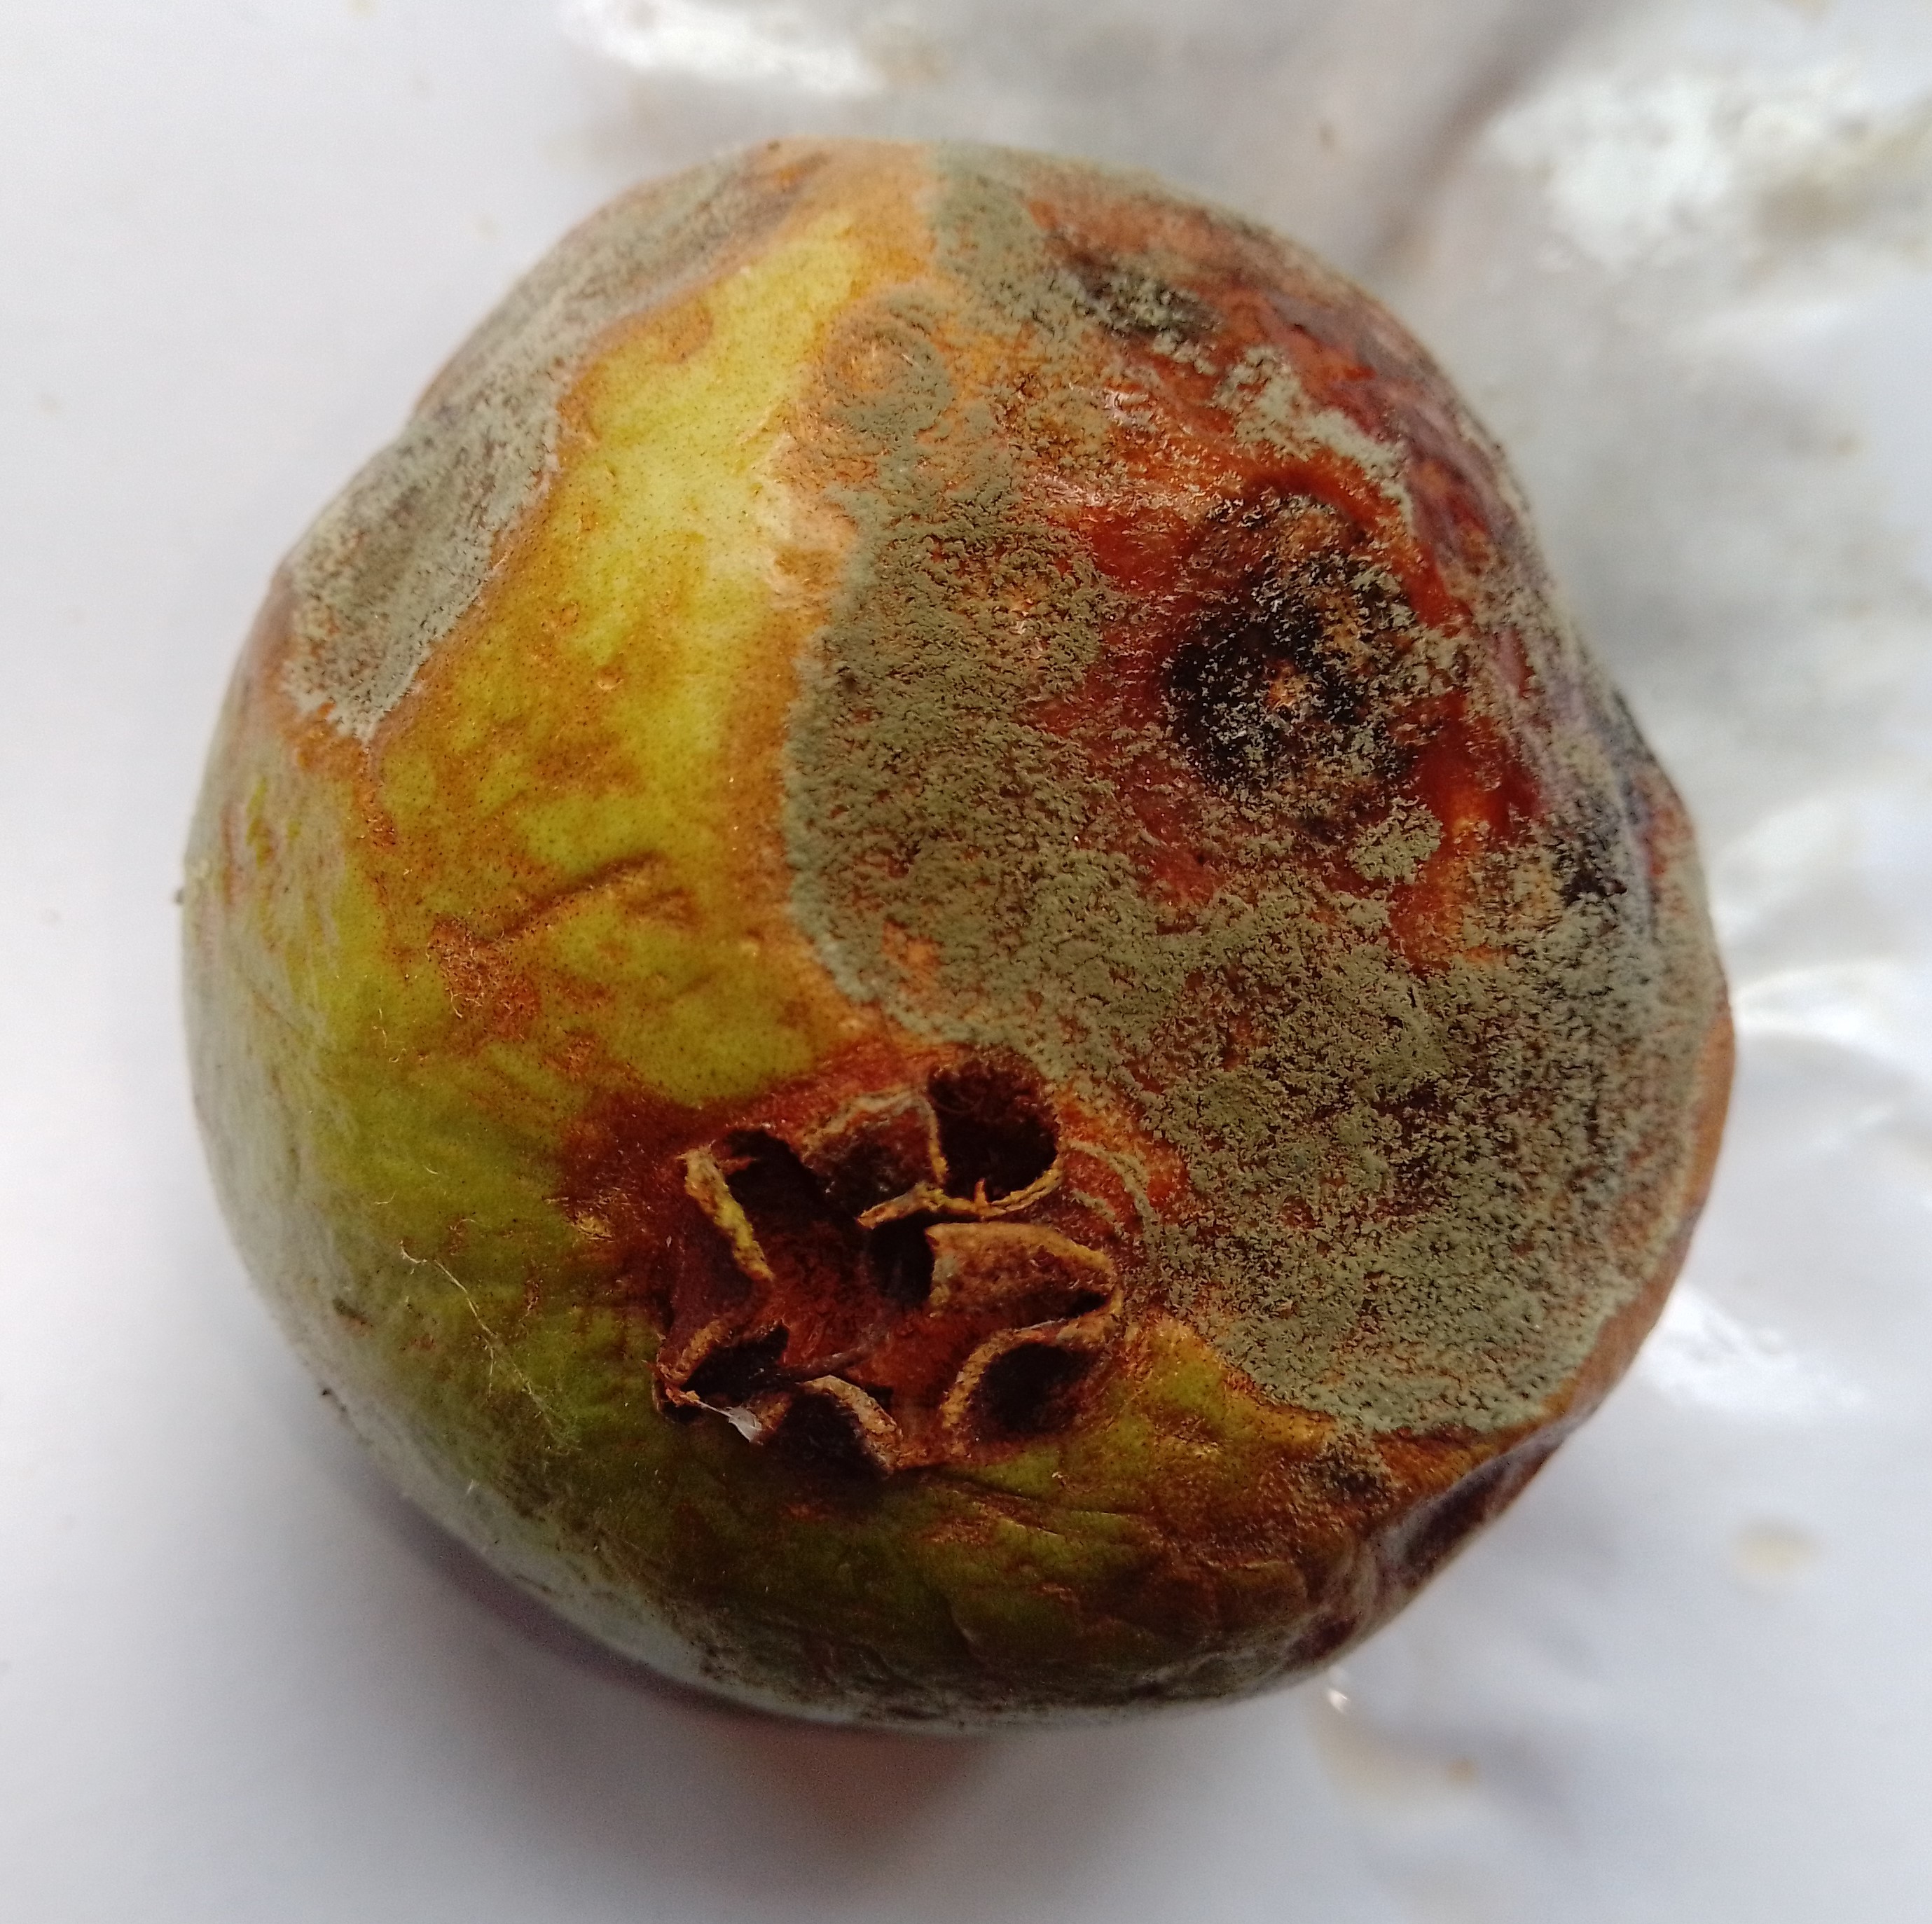
Fruit: guava
Condition: rotten